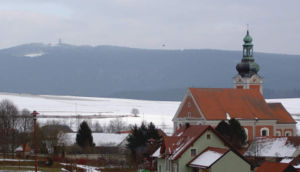
Oberpfälzer Wald / Geografi
Fra den nordlige del af Oberpfälzer Wald
Oberpfälzer Wald er et tysk Mittelgebirgslandskab, syd for Fichtelgebirges og nord for Bayerischer Wald langs grænsen mellem Tyskland og Tjekkiet.